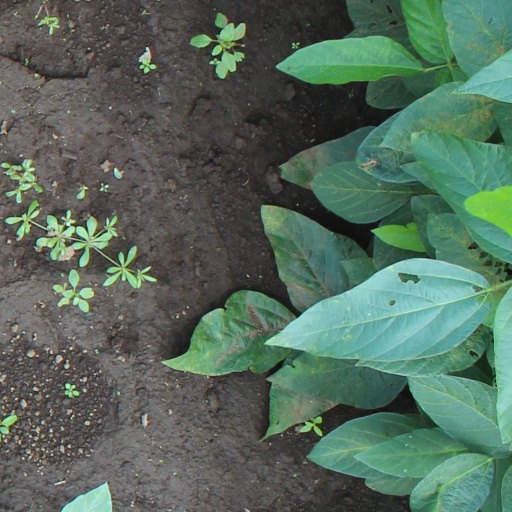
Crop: soybean